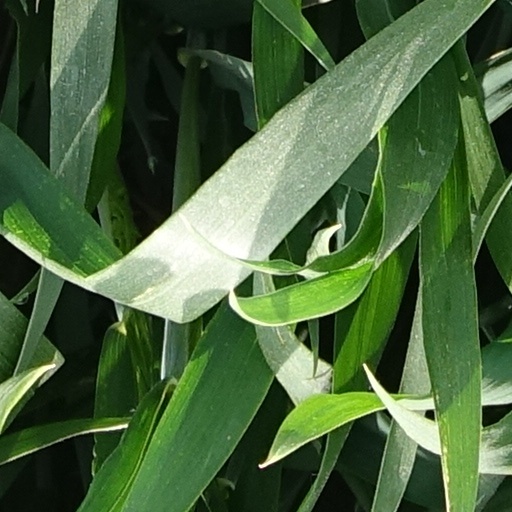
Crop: wheat